Tarfaya Basin

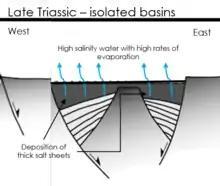

The thickest salt deposits occurred in isolated grabens and half-grabens following the initial rifting, prior to oceanic spreading leading to a series of thick salt sheets. As oceanic spreading proceeded and carbonate shelves developed, sediment loading led to the upward migration of these salt sheets due to the differences in buoyancy. Initially, these salt structures became typical salt domes and diapirs. The upward migration of salt resulted in faulting of the Jurassic carbonates and Cretaceous shales. This has created numerous blocks where hydrocarbons may accumulate. These blocks include rollover faults and anticline structures.